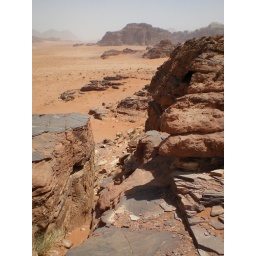
on the red sand dune in Wadi Rum